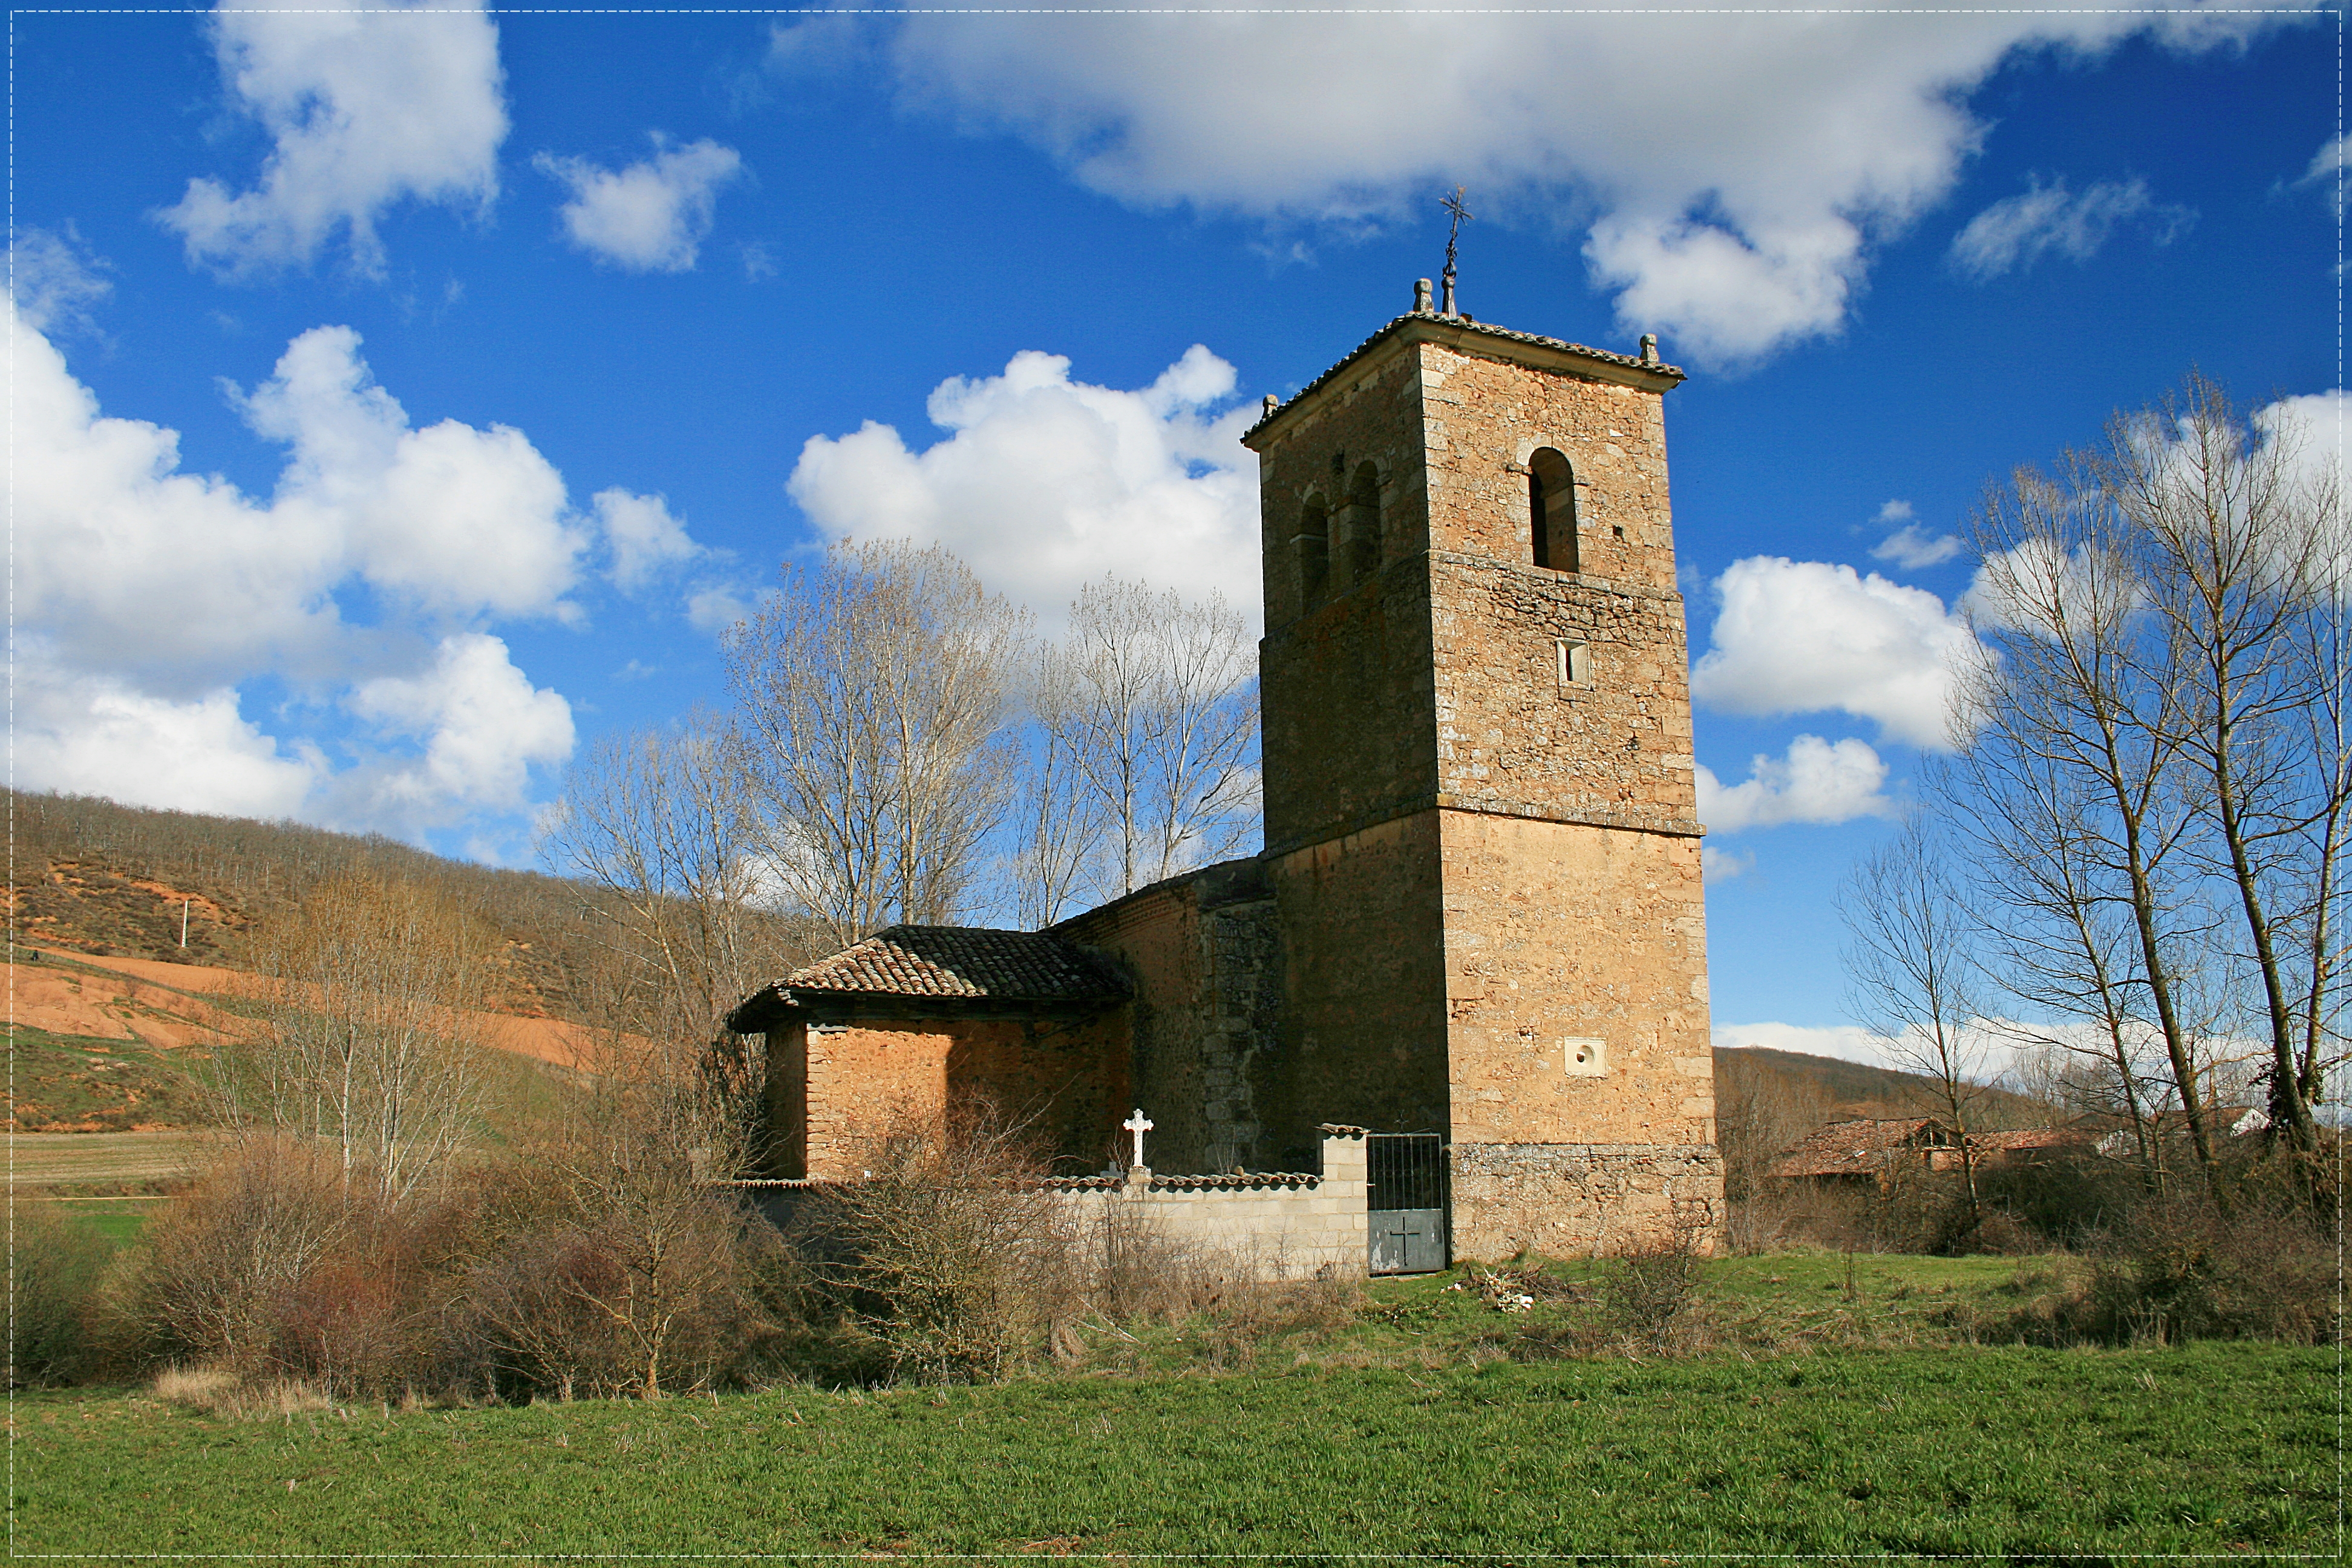
landscape, farm, hill, building, village, tower, church, chapel, place of worship, ruins, monastery, palencia, cornoncillo, congostodevaldavia, rural area, visitaci ndenuestrase ora